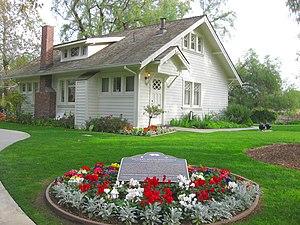
La Richard Nixon Presidential Library and Museum est la bibliothèque présidentielle de Richard Nixon, le 37ᵉ président des États-Unis.
Richard Milhous Nixon /ˈɹɪt͡ʃ.ɝd ˈmɪl.haʊ̯s ˈnɪk.sən/, né le 9 janvier 1913 à Yorba Linda et mort le 22 avril 1994 à New York, est un homme d'État américain. Membre du Parti républicain, il est le 36ᵉ vice-président des États-Unis du 20 janvier 1953 au 20 janvier 1961 puis le 37ᵉ président des États-Unis, du 20 janvier 1969 au 9 août 1974.
This is a list of the National Register of Historic Places listings in Nevada County, California.